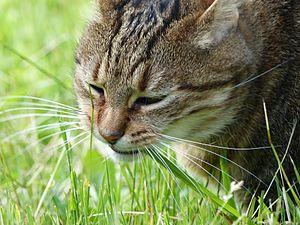
Chatte européenne brown tabby de 11 ans.